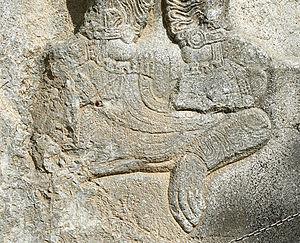
Taq-e Bostan est un site sassanide des IVᵉ et VIᵉ siècles, comprenant deux grottes sculptées et un bas-relief, à côté d'une source. Il est situé au pied d'une montagne de la chaîne du Zagros à la sortie de Kermanshah.